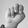
ASL letter: N